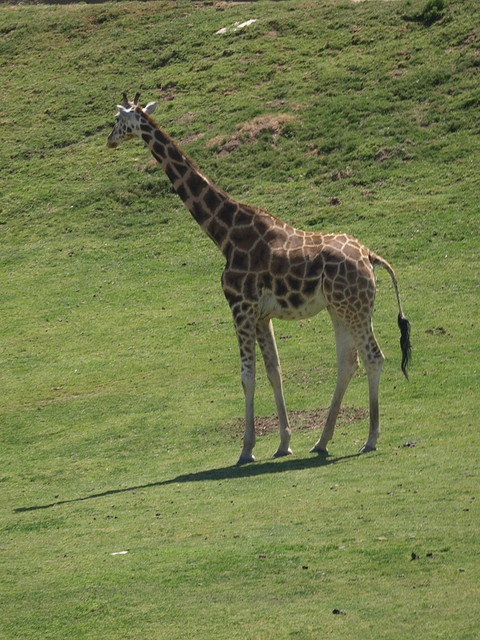
A giraffe standing on top of a lush green field.
a giraffe standing in the middle of a grass field
a giraffe standing and gazing on the ground
a giraffe in a field of grass next to a hill
The tall giraffe stands next to green, grassy hill.